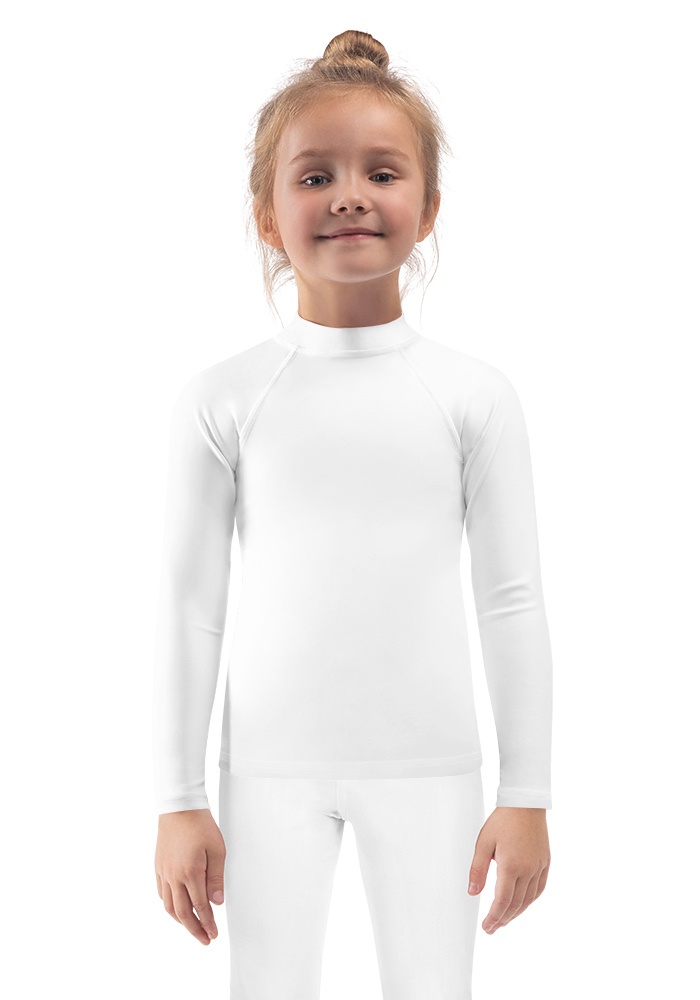
All-Over Print Kids Rash Guard
Brand: customized-shirts
Protect the little ones from the elements with this colorful kids rash guard. Its sun-protective fabric and long body and sleeves make it perfect for running around on the beach, or just being active indoors. • 82% polyester, 18% spandex • Fabric weight: 6.78 oz/yd² (230 g/m²), weight may vary by 5% • UPF 50+ • Fitted design • Four-way stretch fabric that stretches and recovers on the cross and lengthwise grains • Comfortable longer body and sleeves • Flat seam and coverstitch • Blank product components sourced from China
Category: Sporting Goods > Outdoor Recreation > Boating & Water Sports > Boating & Water Sport Apparel > Rash Guards & Swim Shirts